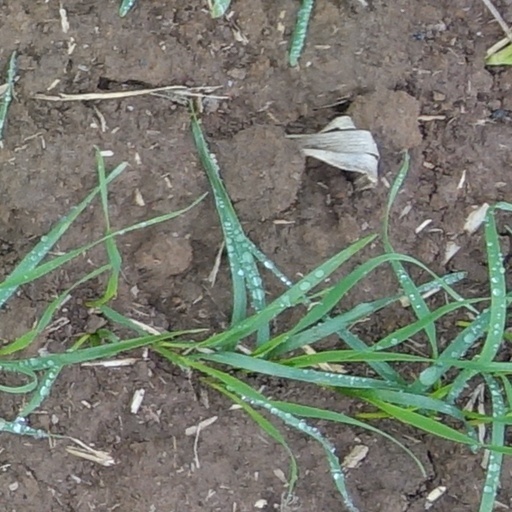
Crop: wheat